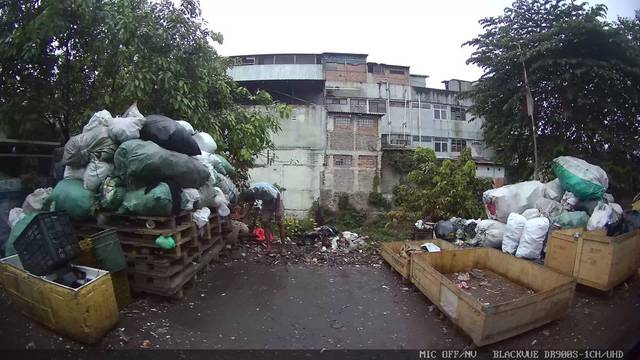
Region: Indonesia
Coordinates: -6.129, 106.806